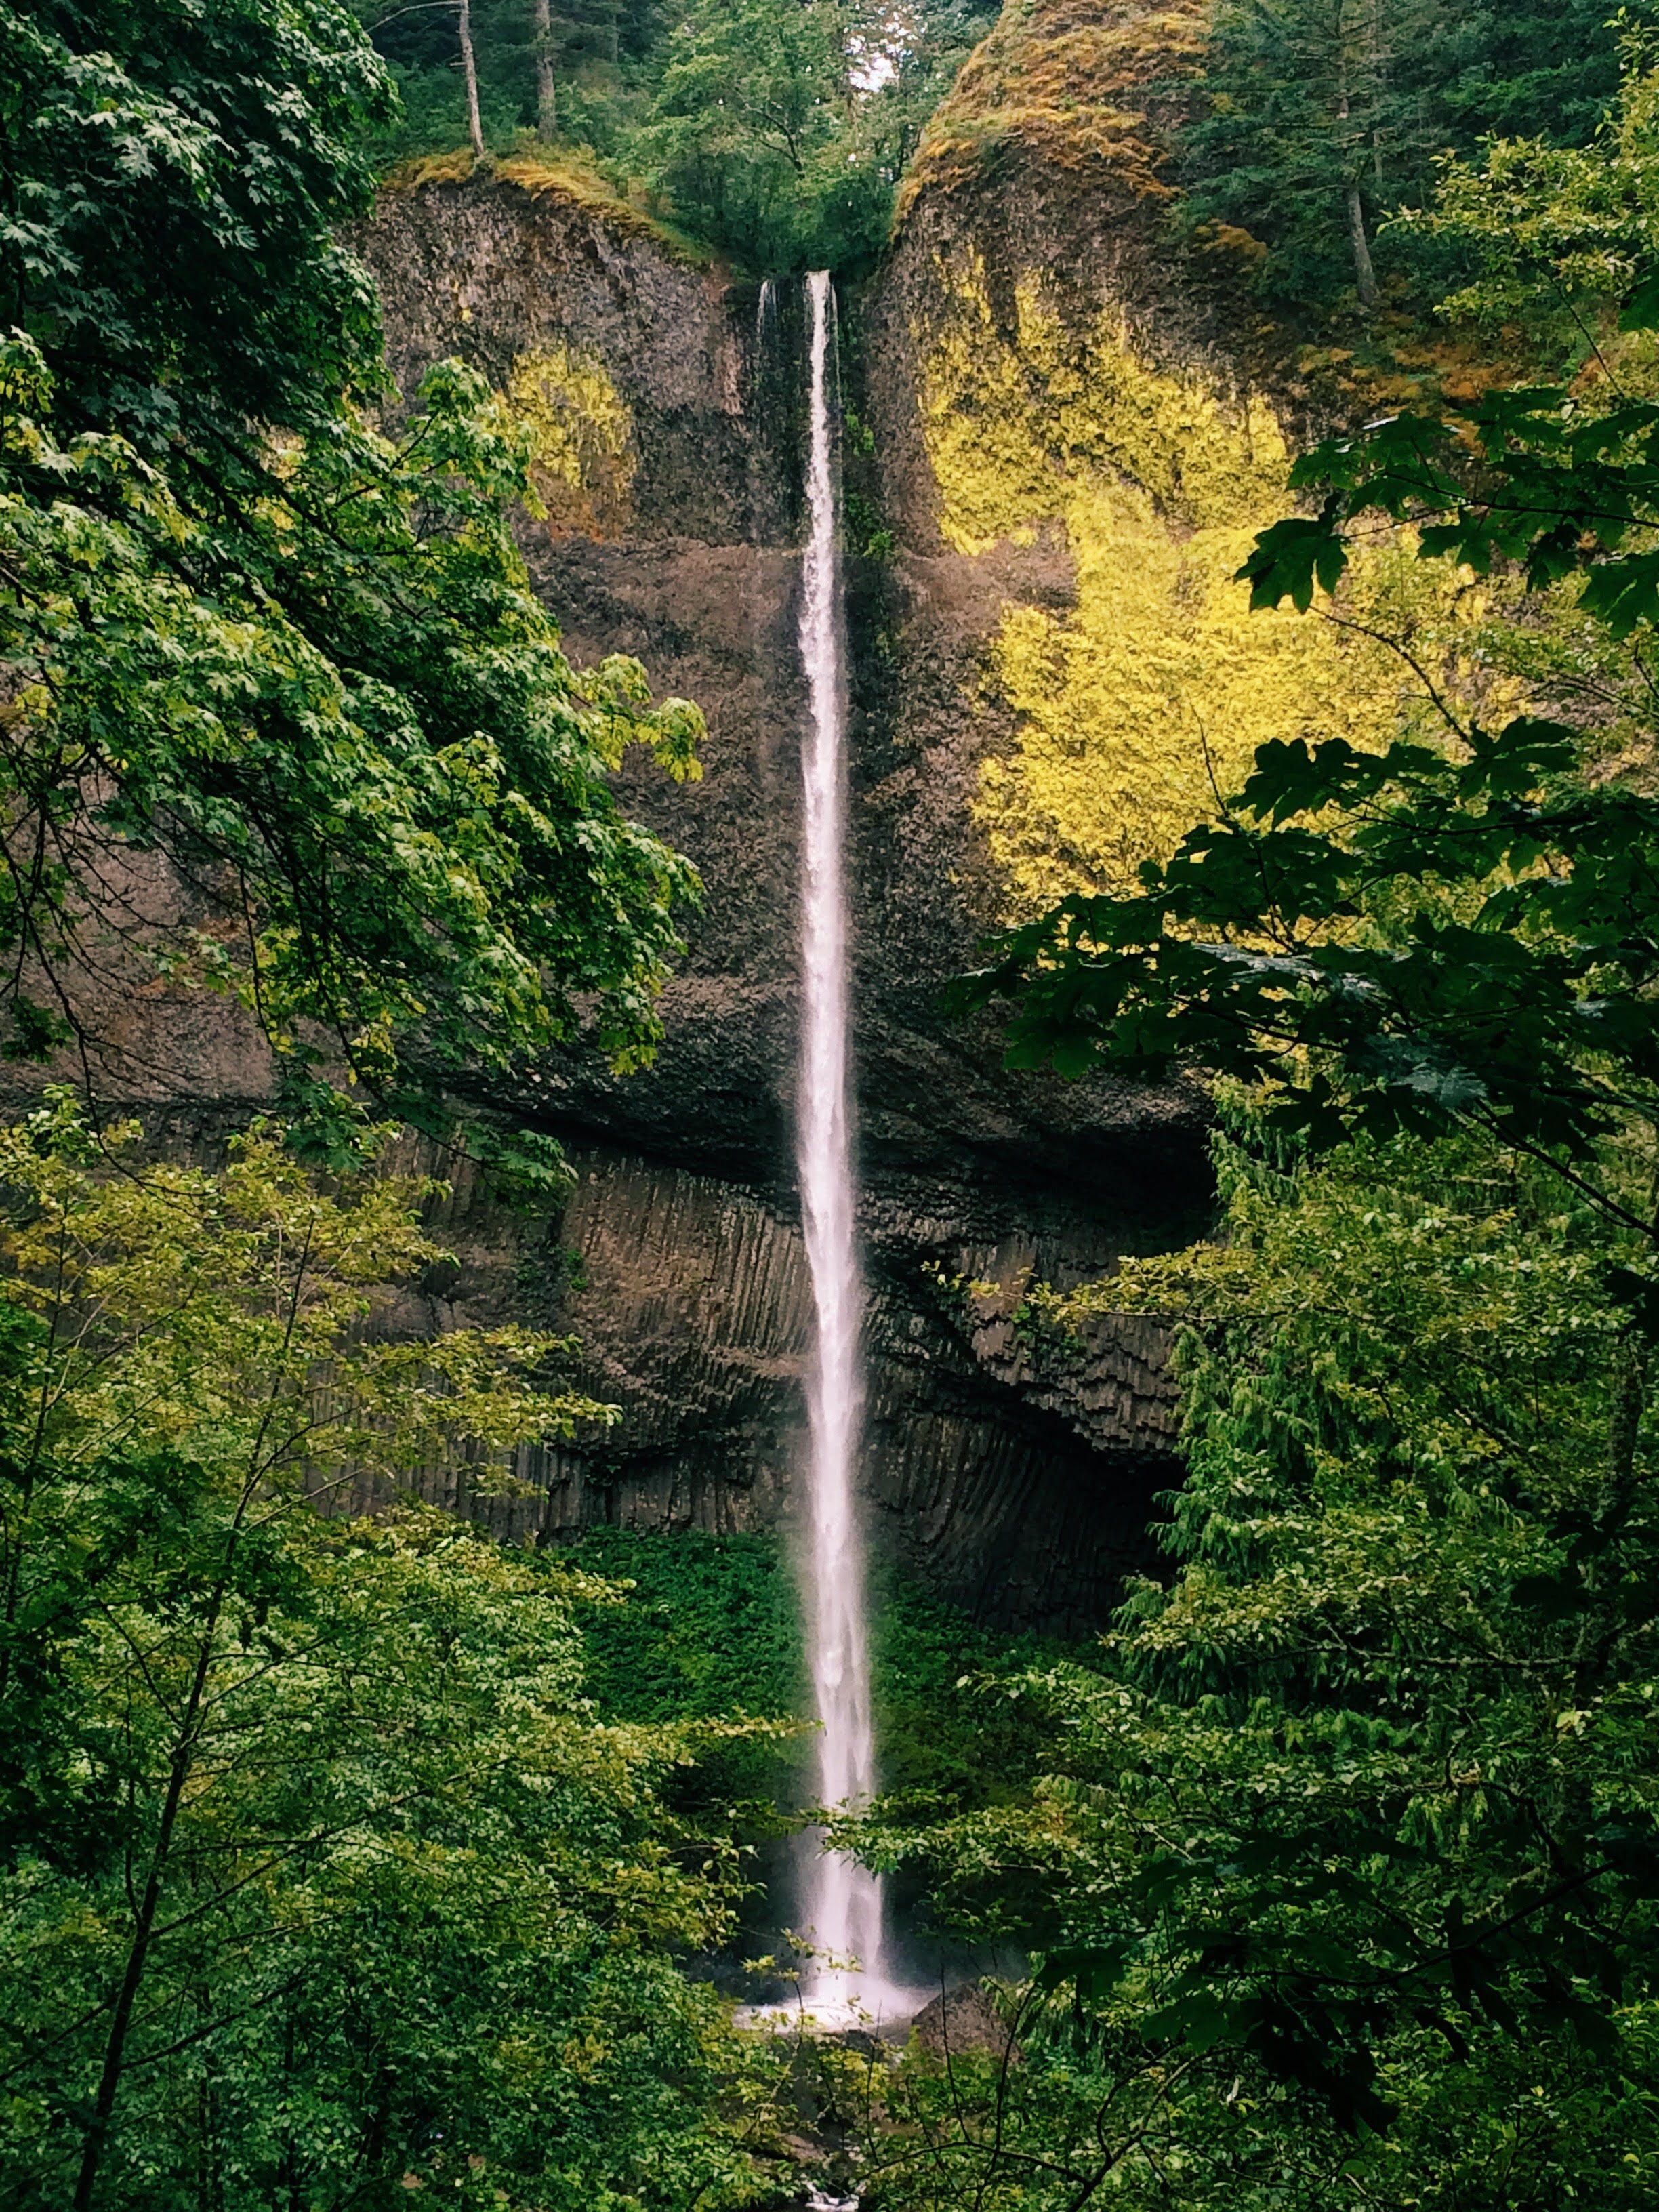
landscape, tree, water, nature, forest, waterfall, leaf, moss, travel, stream, green, jungle, scenic, natural, autumn, botany, gorge, body of water, rainforest, woodland, habitat, water feature, oregon, portland, old growth forest, natural environment, woody plant